Amos Whitney

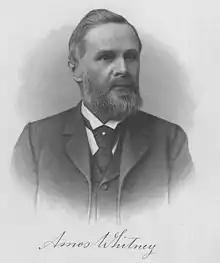
Amos Whitney

Amos Whitney (October 8, 1832 – August 5, 1920) was a mechanical engineer and inventor who co-founded the Pratt & Whitney company. He was a member of the prominent Whitney family.